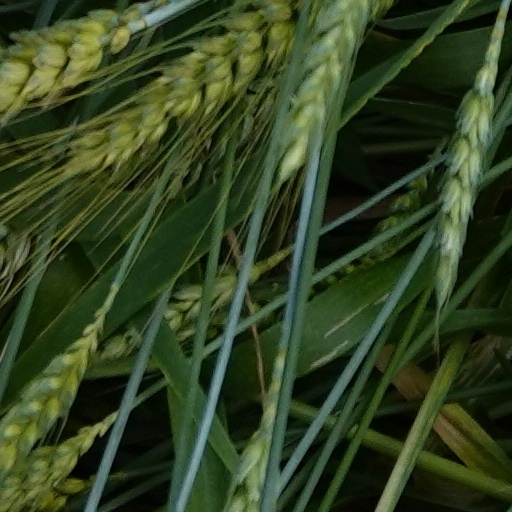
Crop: wheat